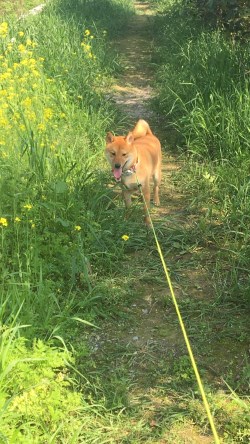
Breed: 1043-n000001-Shiba_Dog